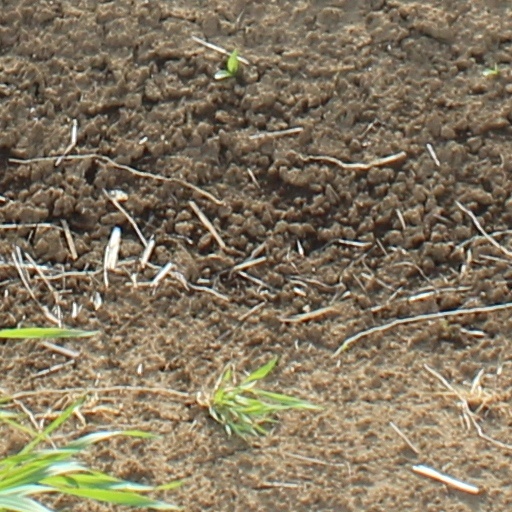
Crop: wheat